Cortina d'Ampezzo

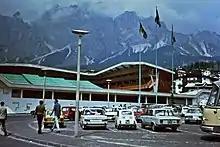
Stadio Olimpico Del Ghiaccio in summer 1971

The dominant religion in the comune of Cortina d'Ampezzo is Roman Catholicism. Among the religious minorities, mainly a result of recent immigration, there is a small community of Eastern Orthodox Christians and Muslims. There is also a congregation of Jehovah's Witnesses, which has its headquarters in Pian da Lago.